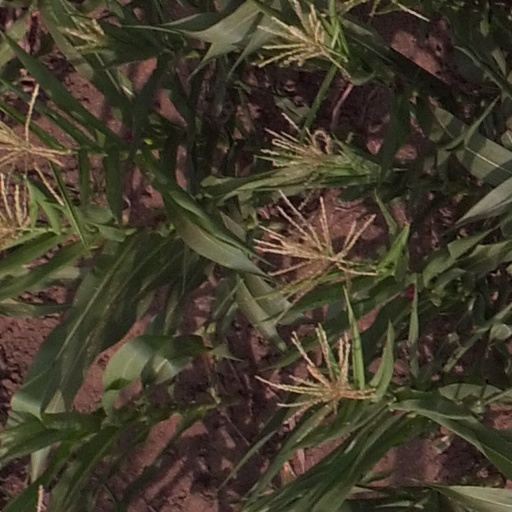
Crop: maize; corn